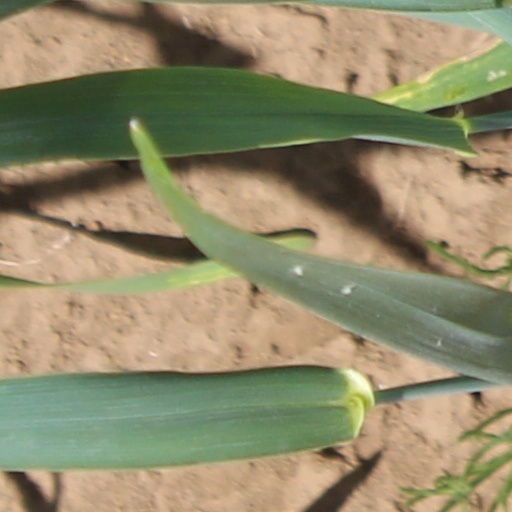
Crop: wheat